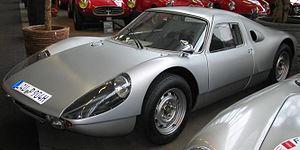
La Porsche 904 est une voiture de course du constructeur Porsche homologuée pour la route. Elle a été fabriquée en 1964 et 1965 et a aussi connu une carrière en Rallye automobile